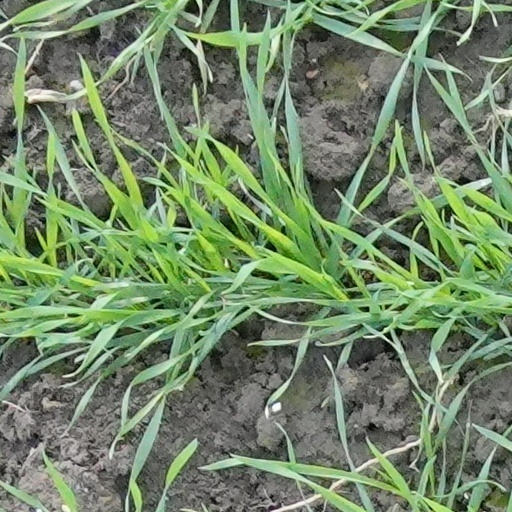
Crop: wheat